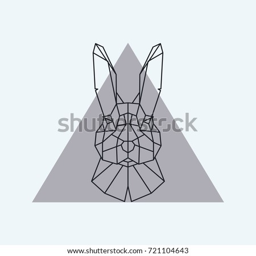
geometric head of a hare .